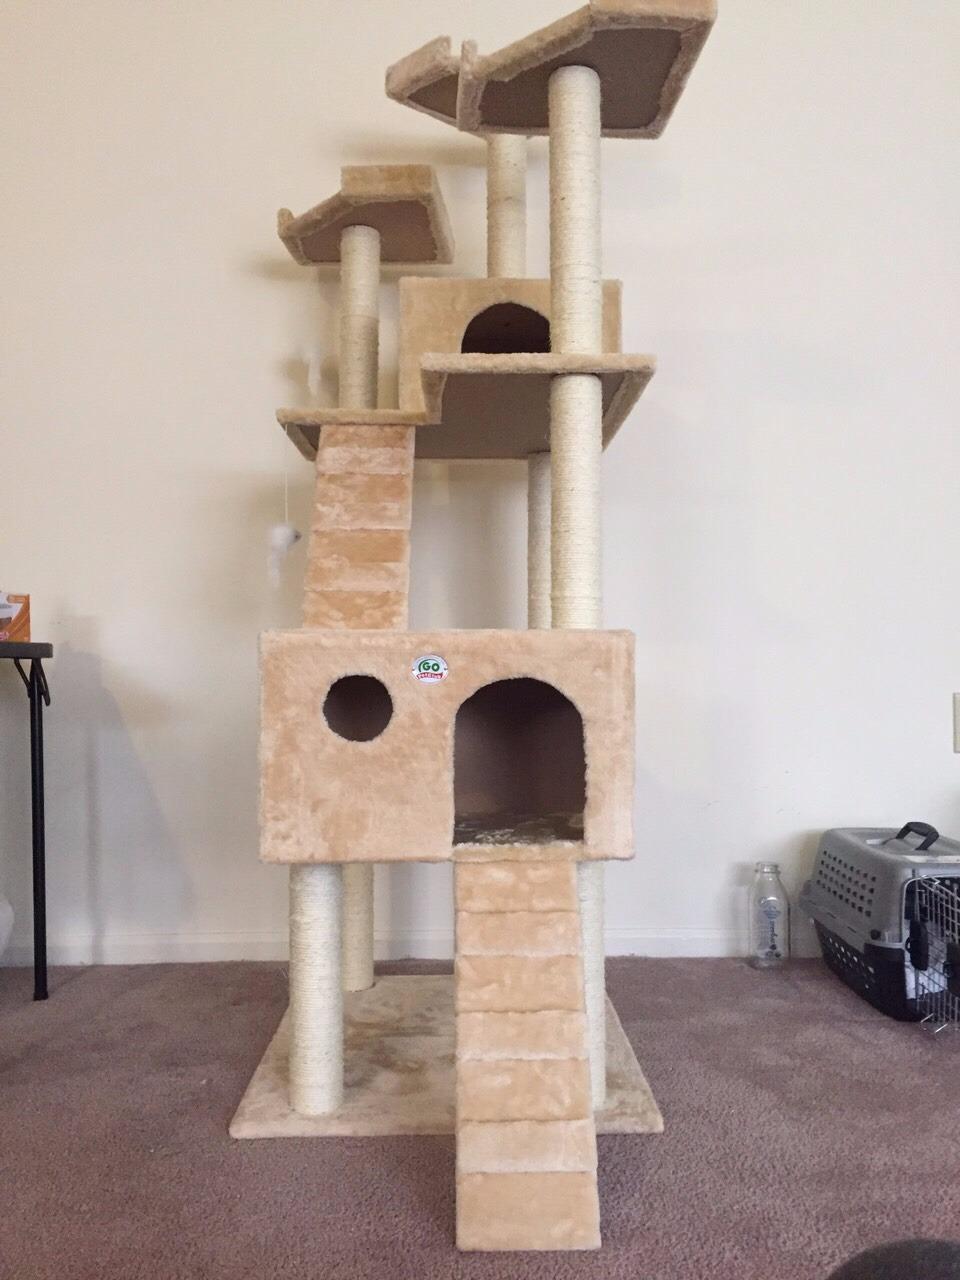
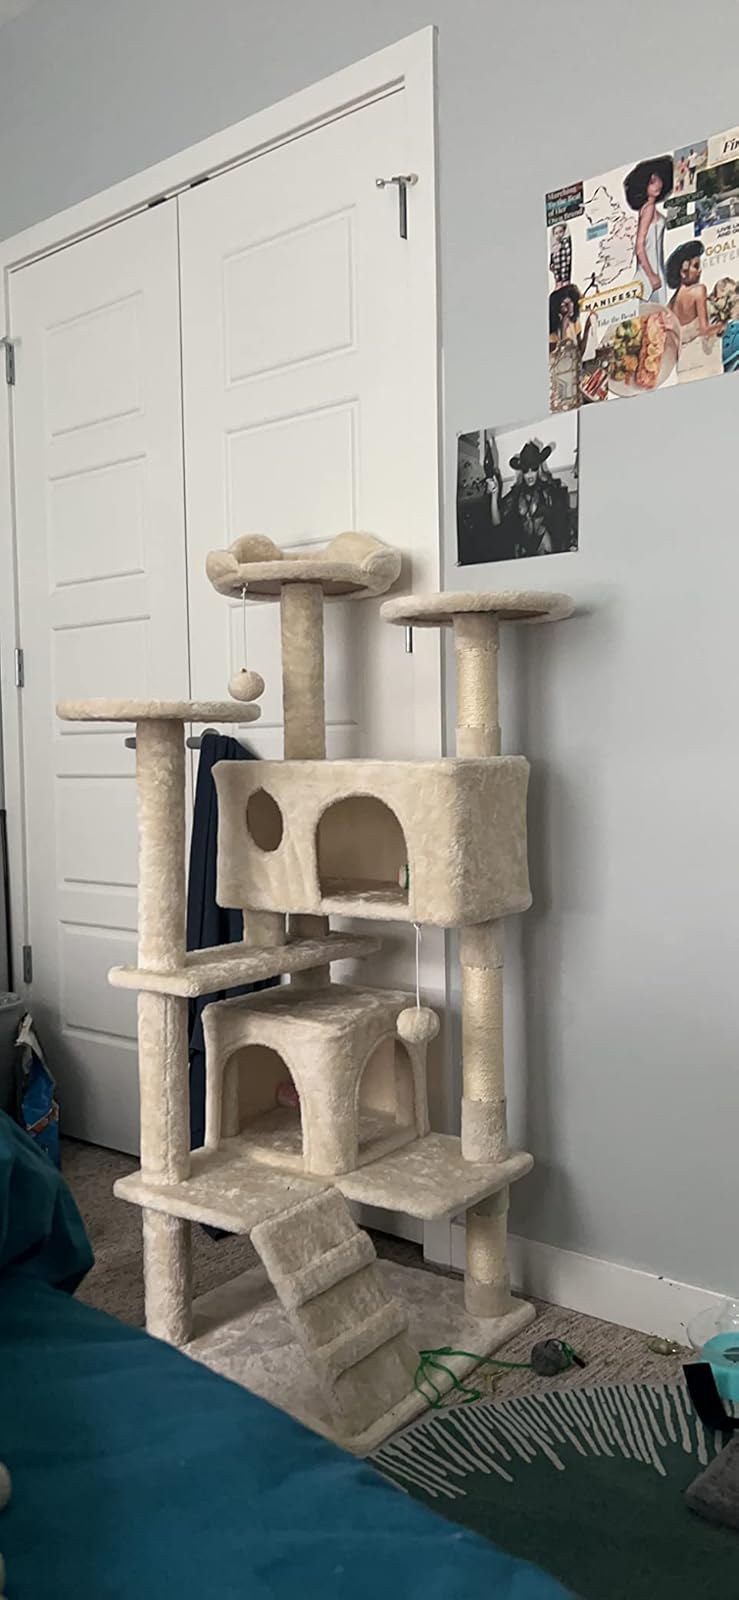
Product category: items_cat tree
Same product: no